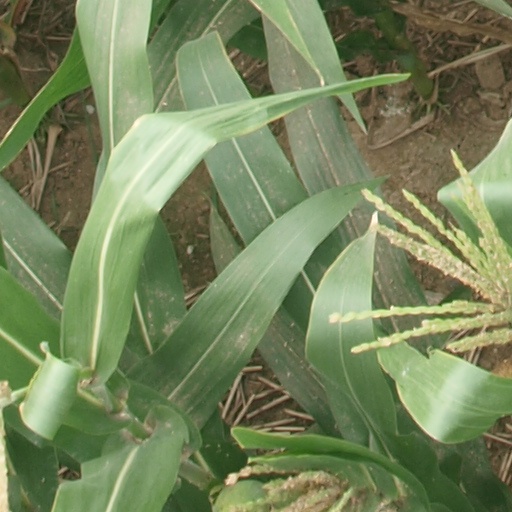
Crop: maize; corn